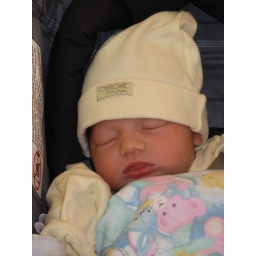
in the car seat bound for home...after only 22 hours in hospital